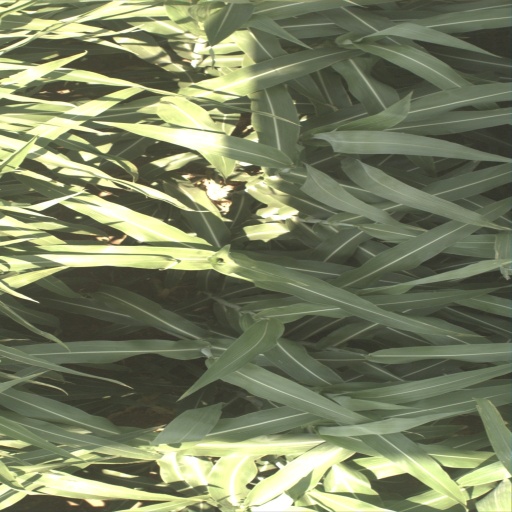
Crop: sorghum